Jermaine Kelly

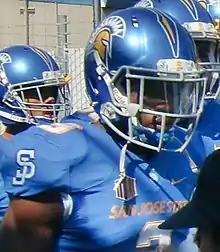
Kelly with the San Jose State Spartans in 2016

Jermaine Elliott Kelly Jr. (born February 26, 1995) is an American former professional football cornerback. He played college football at San Jose State and Washington. Kelly had 26 tackles and one fumble recovery as a junior. In 2017, he recorded 53 tackles, one sack and one interception. He was selected by the Houston Texans in the seventh round of the 2018 NFL draft. Kelly has also been a member of the San Francisco 49ers, BC Lions, Saskatchewan Roughriders, Tampa Bay Bandits and Memphis Showboats.